MS Moby Otta

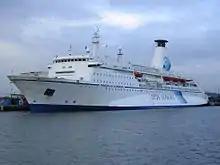
"Princess of Scandinavia" in Gothenburg in 2006

In December 1981 Tor Line was sold to the Danish company DFDS. The only immediate change for "Tor Scandinavia" was that her homeport was altered from Gothenburg to Esbjerg, Denmark. She soon received DFDS's white hull and dark funnel colours (as opposed to the dark hull and white funnel of Tor Line), however she was officially marketed as a "DFDS Tor Line" ship due to the good reputation of Tor Line in Sweden. Between October 1982 and February 1983 "Tor Scandinavia" was again chartered as an expo-ship to Dutch companies. This time her name was temporarily changed to MS "World Wide Expo" and she sailed extensively in Asia and the Middle East. After the end of the charter she returned to Sweden–England traffic, although the English terminus was altered from Felixstowe to Harwich. Later in the same year DFDS decided to abandon the line to Amsterdam completely, and use only one ship—"Tor Scandinavia"—on the Gothenburg to Harwich route, whereas the "Tor Britannia" sailed from Harwich to Esbjerg. In 1981, "Tor Scandinavia" also starred in the BBC soap opera "Triangle", which was shot entirely on board the ship. For the second and third series the DFDS ship, MS "Dana Anglia" was used instead due to a greater amount of time in port which made recording easier.